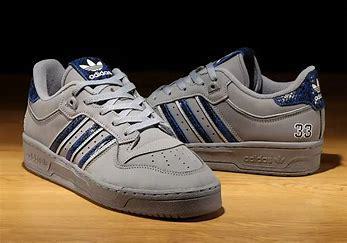
Brand: Adidas
Model: Rivalry